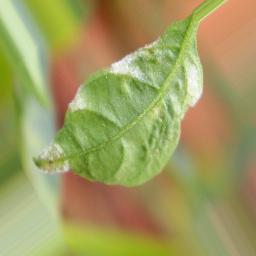
Label: powdery mildew